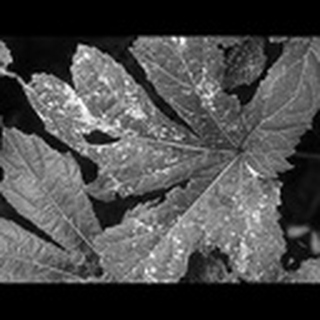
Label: cotton_powdery_mildew